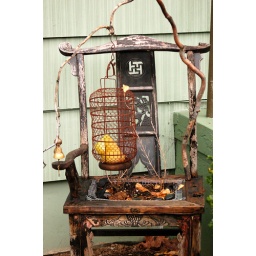
cool chair in front of a house in my neighborhood~